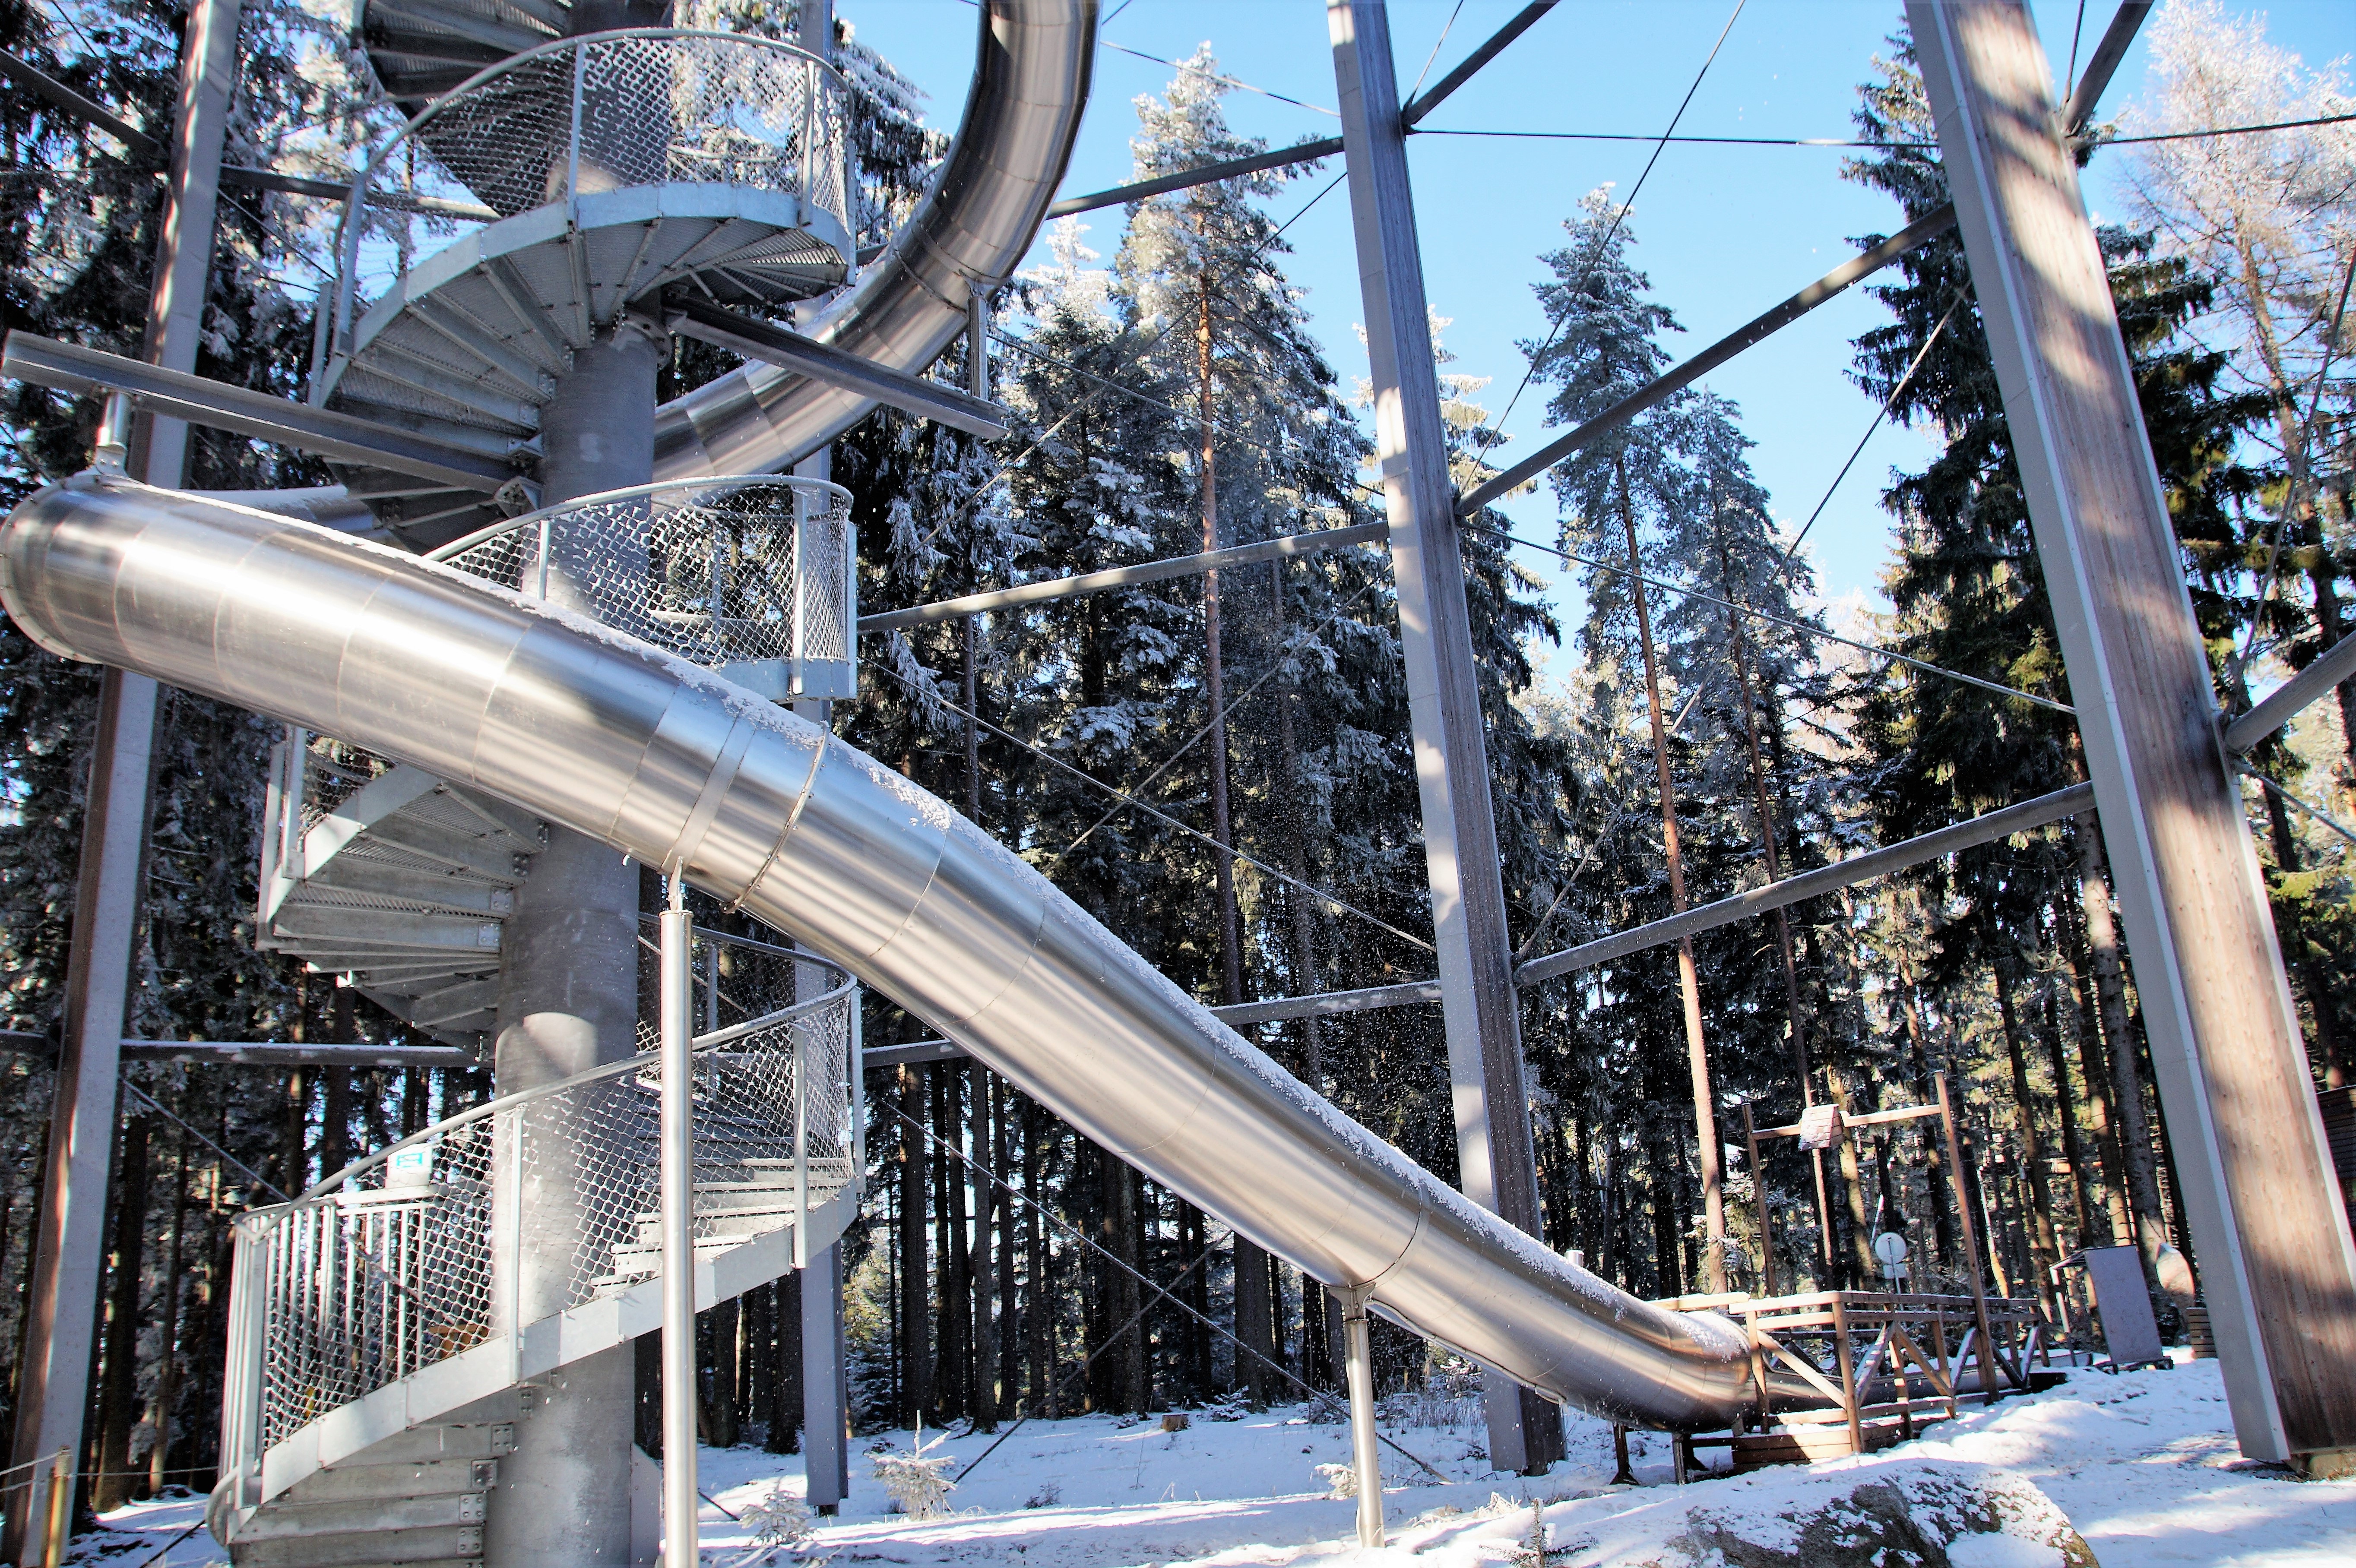
tree, snow, winter, bridge, tube, spiral, lookout, ice, tower, weather, attraction, season, pipe, slide, czech republic, water slide, lipno, urban area, the tourist, trail treetops, sumava, interesting building